John Steber

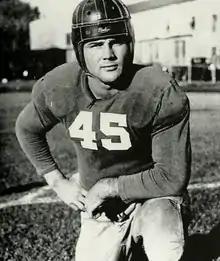
Steber from "The 1944 Blue Print"

John Warren Steber III (September 12, 1923 – October 1, 1975) was an American professional football guard in the National Football League (NFL) for the Washington Redskins. He played college football for the Vanderbilt Commodores and the Georgia Tech Yellow Jackets. He was selected in the seventh round of the 1945 NFL draft.